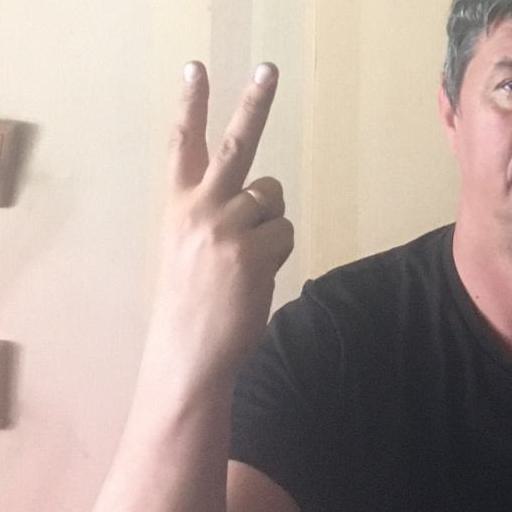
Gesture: peace_inverted